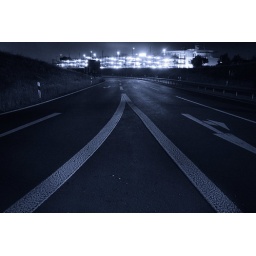
A brightly lit car park illuminating a highway exit in Dortmund.